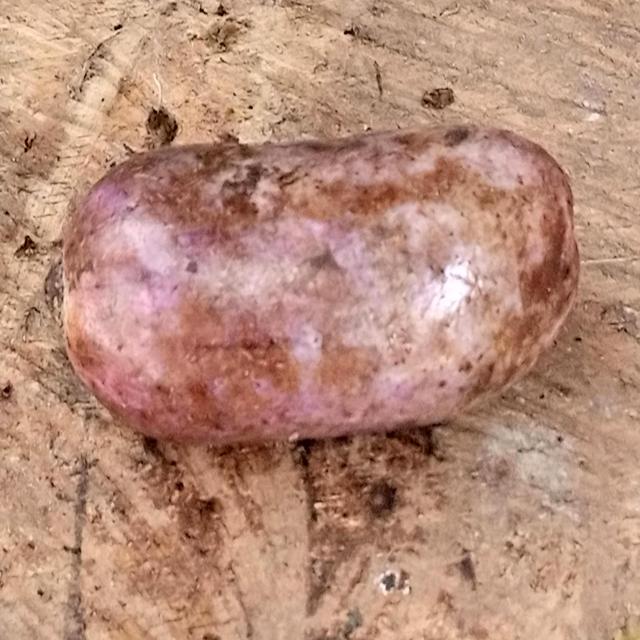
Plum grade: unripe